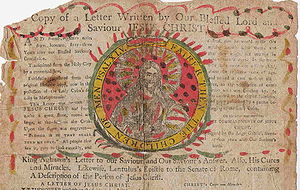
Himmelbrev
Et engelsk himmelbrev fra 1700-tallet.
Et himmelbrev er et trykt eller håndskrevet dokument, som i folketroen menes at have magiske kræfter.